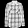
Label: Shirt